Auniati Satra

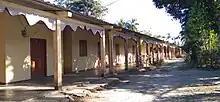

The overall responsibility of overseeing all the activities of the Satra, like in other satras, rests on the head monk, or the Satradhikar. Following the satradhikar, the next highest position is held by the Deka Adhikar. Auniati monks are "kewoliya", which means they are celibate. They are "udaseen" "Vaishnavas" (literally, indifferent), meaning they leave every worldly thought and focus entirely on Krishna. Many join the satra as monks at very young ages. The satra arranges for both their formal (secular) education and training on the thoughts of Sankaradeva, Sattriya or monastic culture and the rules of monkhood. Young monks leave ties with their families, reside in the satra premises and partake in its activities. They are taught the art of Gayan Bayan, which is singing (particularly the works of preceptors such as the borgeets) and playing instruments such as the khol and taal. The style of dance developed in the satras, called Sattriya, is recognised as one of India's eight major classical dance forms by the Sangeet Natak Akademi, the Government of India and other scholars of Indian culture. Natua, Apsara, Sutradhar, Ozapali (Panchali and Dulari), Sali, Jumura, Krishna Gopi Nritya, Maati Akhara and Gayan-Bayan are some of the dances practiced in this satra. In addition, theatrical performances called bhaonas are practiced and performed on various occasions.